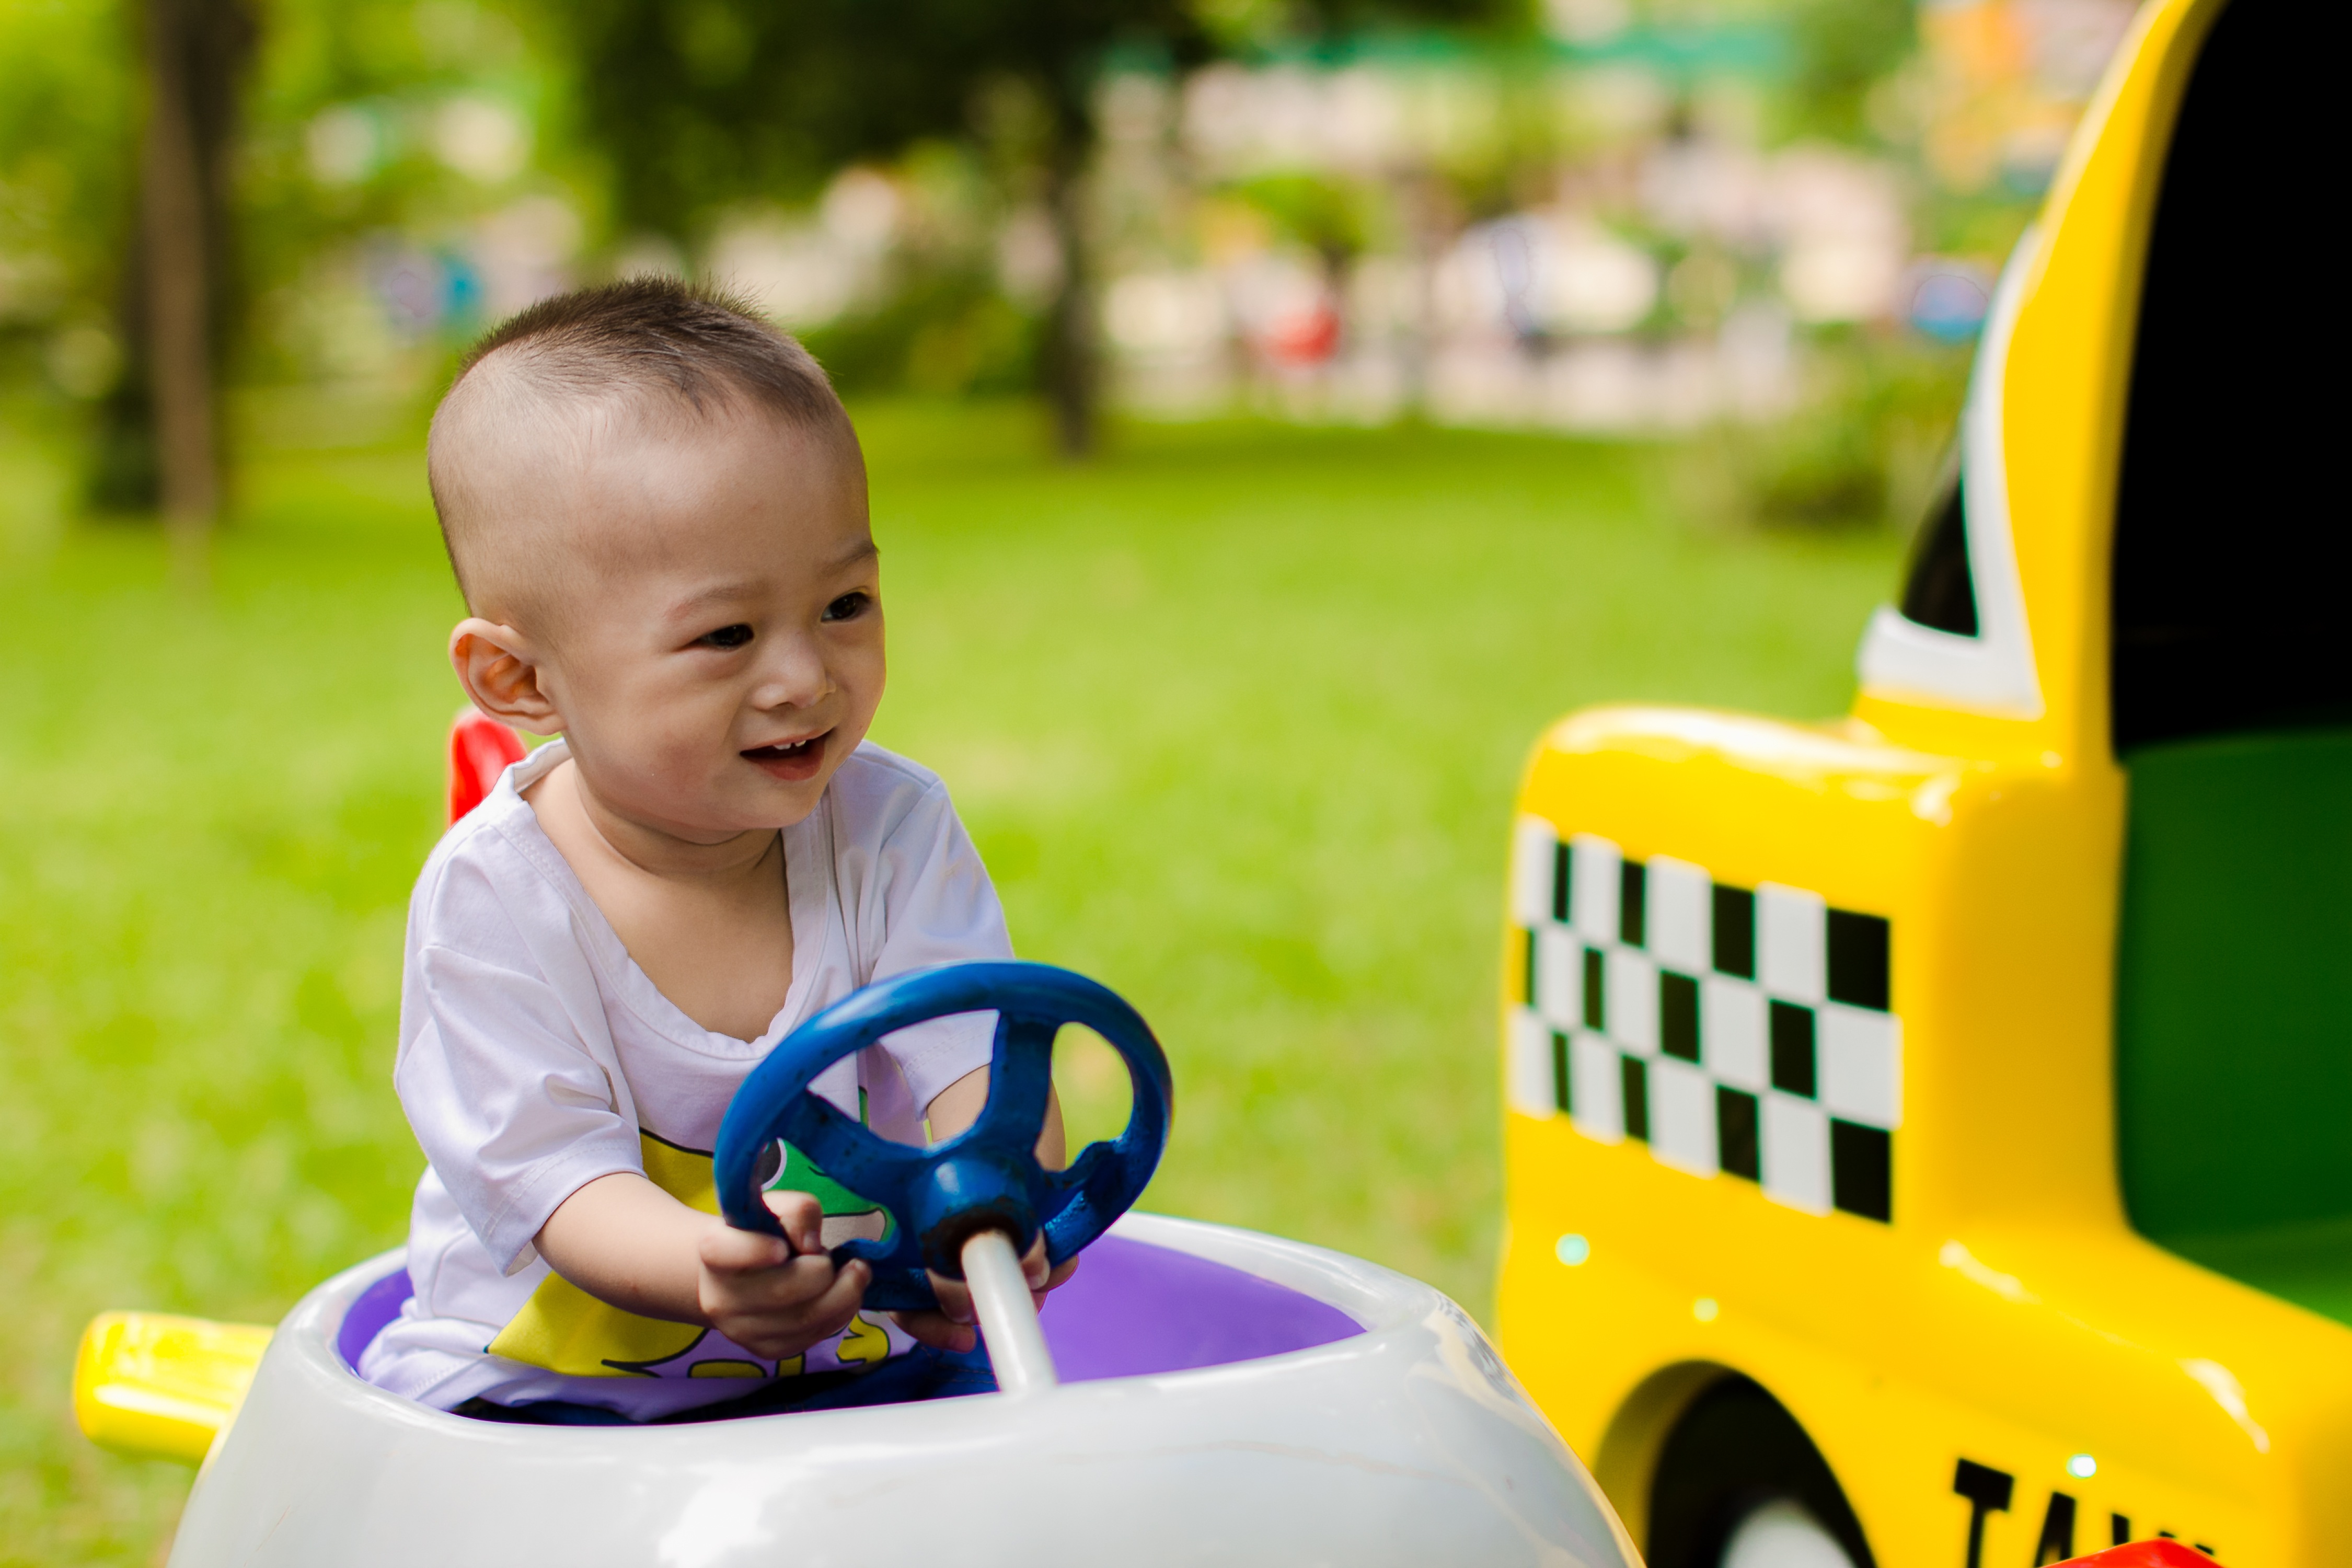
people, play, boy, kid, park, child, yellow, toy, fun, playground, toddler, party, driver, birthday, ku shin, the park, a car